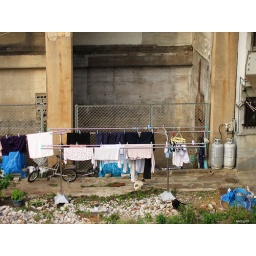
cats under the elevated railroad